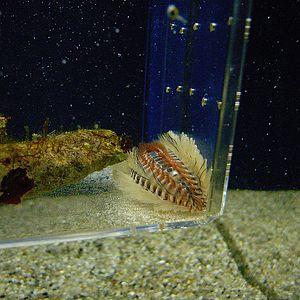
Chloeia flava, communément nommé ver de feu paon, est un ver marin appartenant à la famille des Amphinomidae dont les membres se rencontrent en zone tropicale.